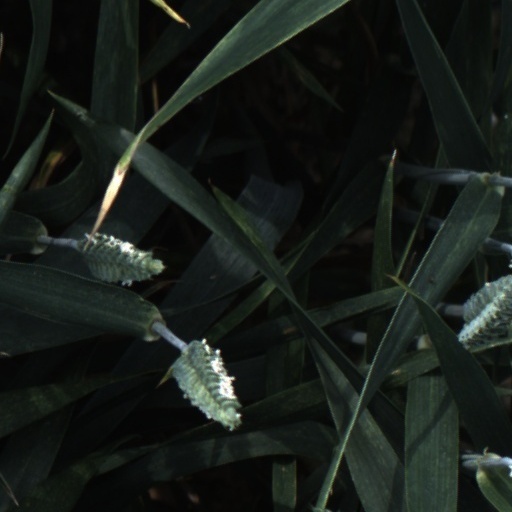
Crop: wheat